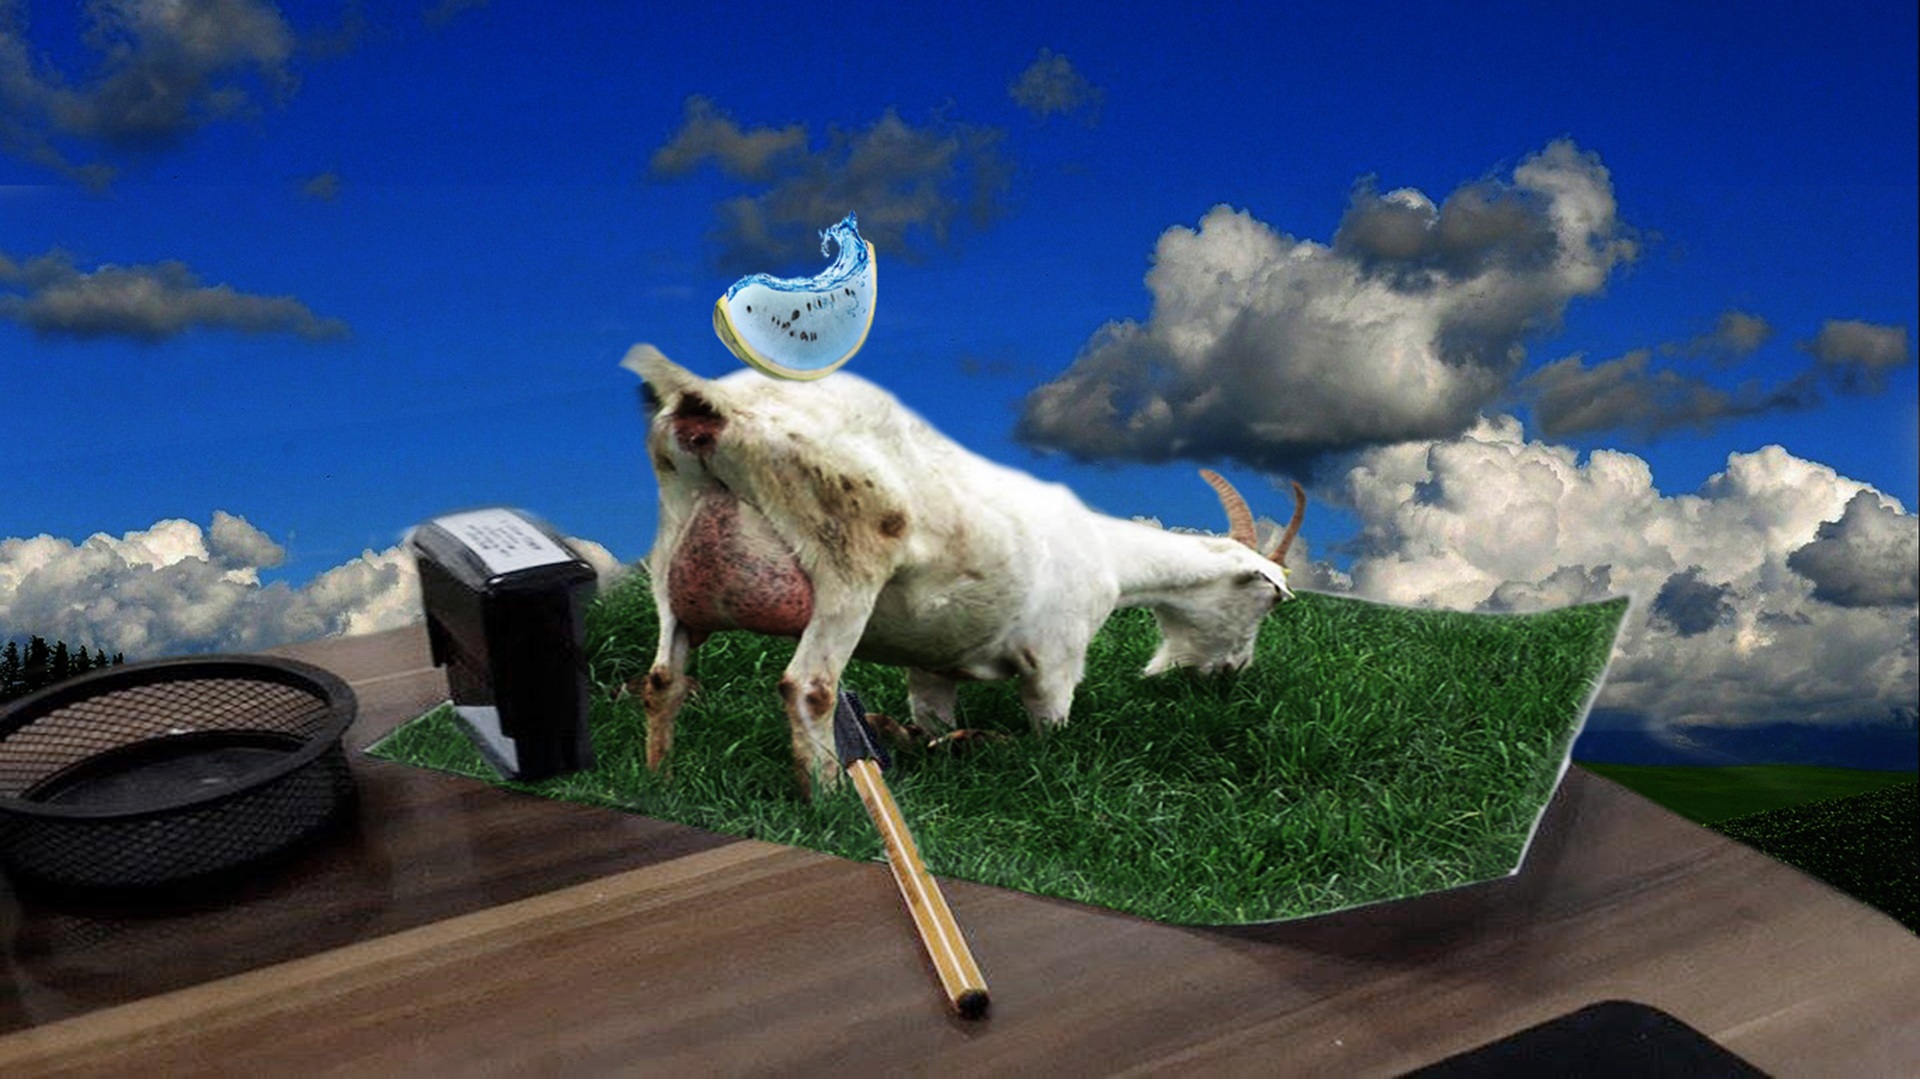
landscape, nature, goat, watermelon, goats, screenshot